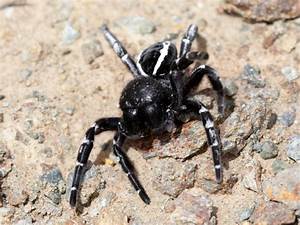
Label: spider